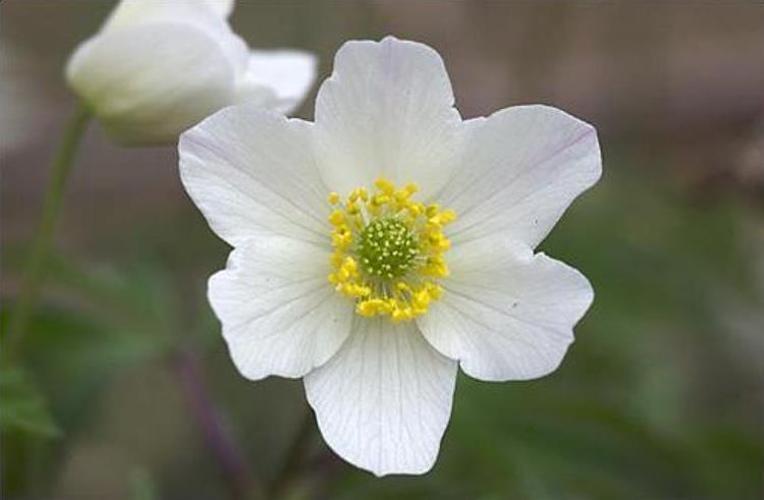
Label: windflower